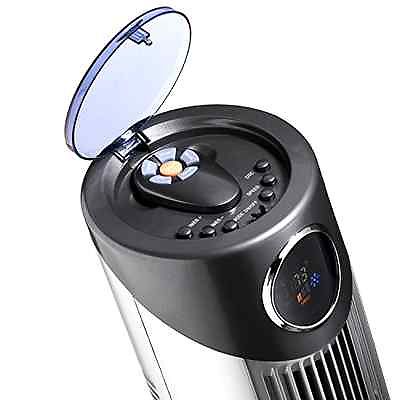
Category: fan